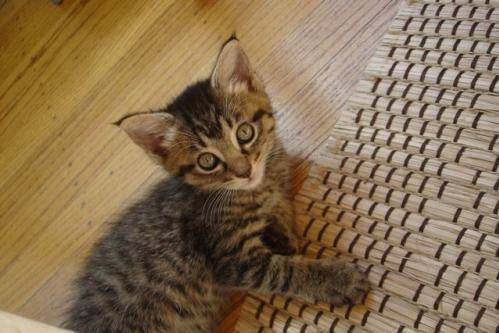
Label: cat